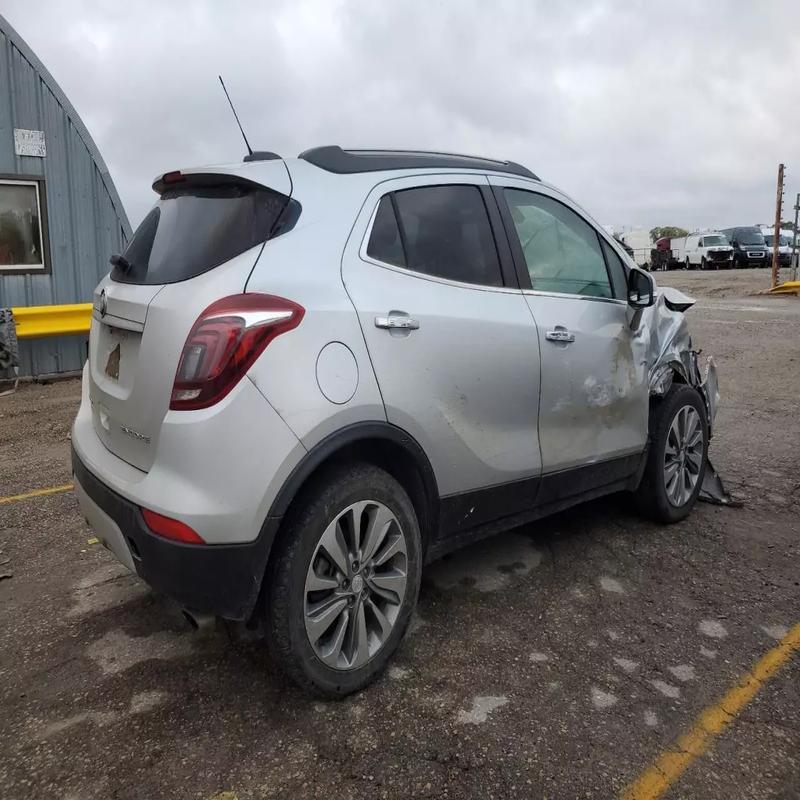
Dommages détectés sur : aile avant droite, porte avant droite, porte arrière droite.
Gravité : majeur